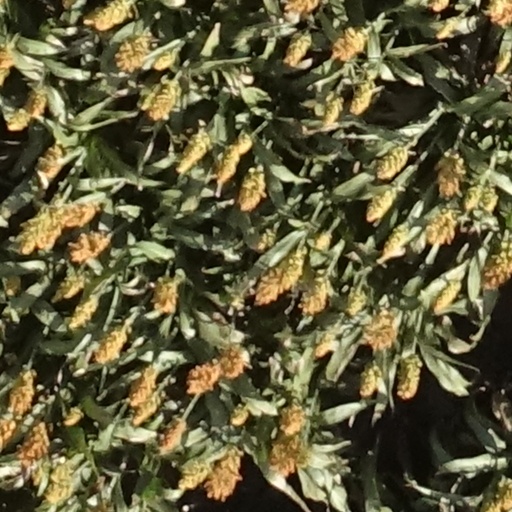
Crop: sorghum